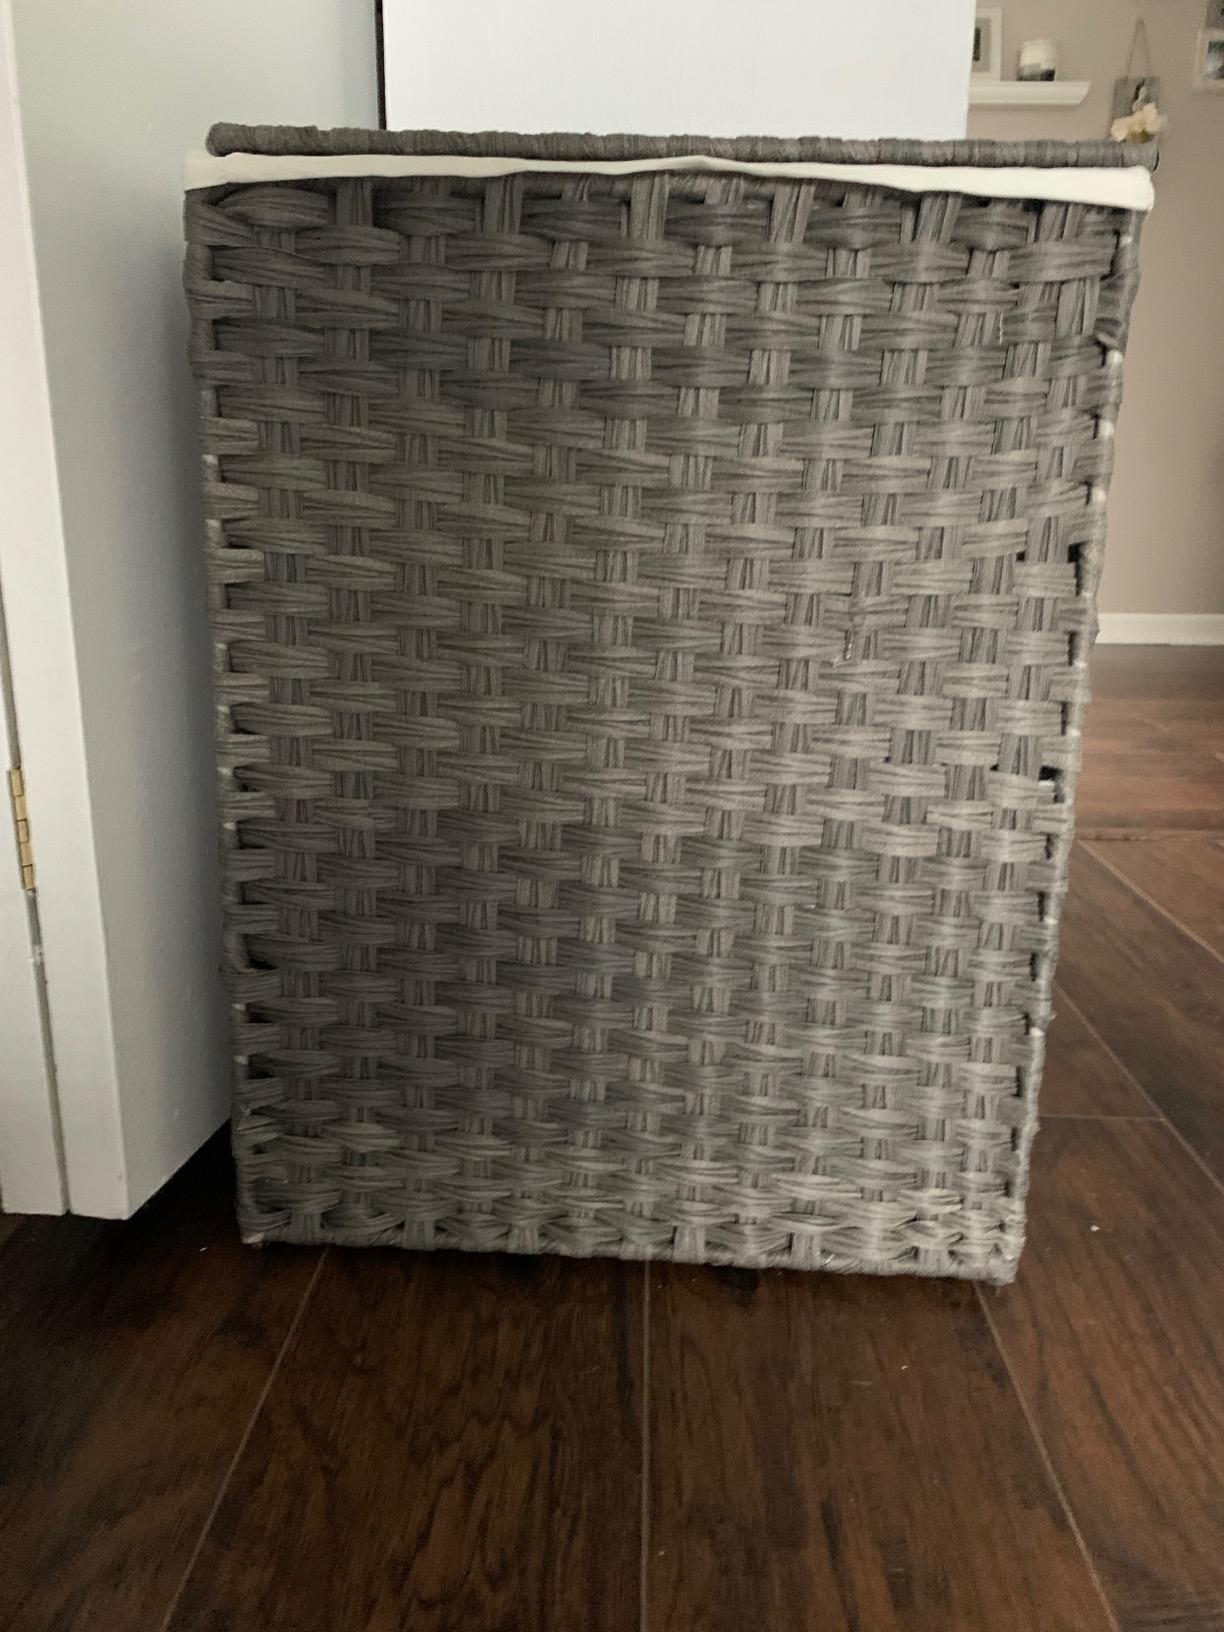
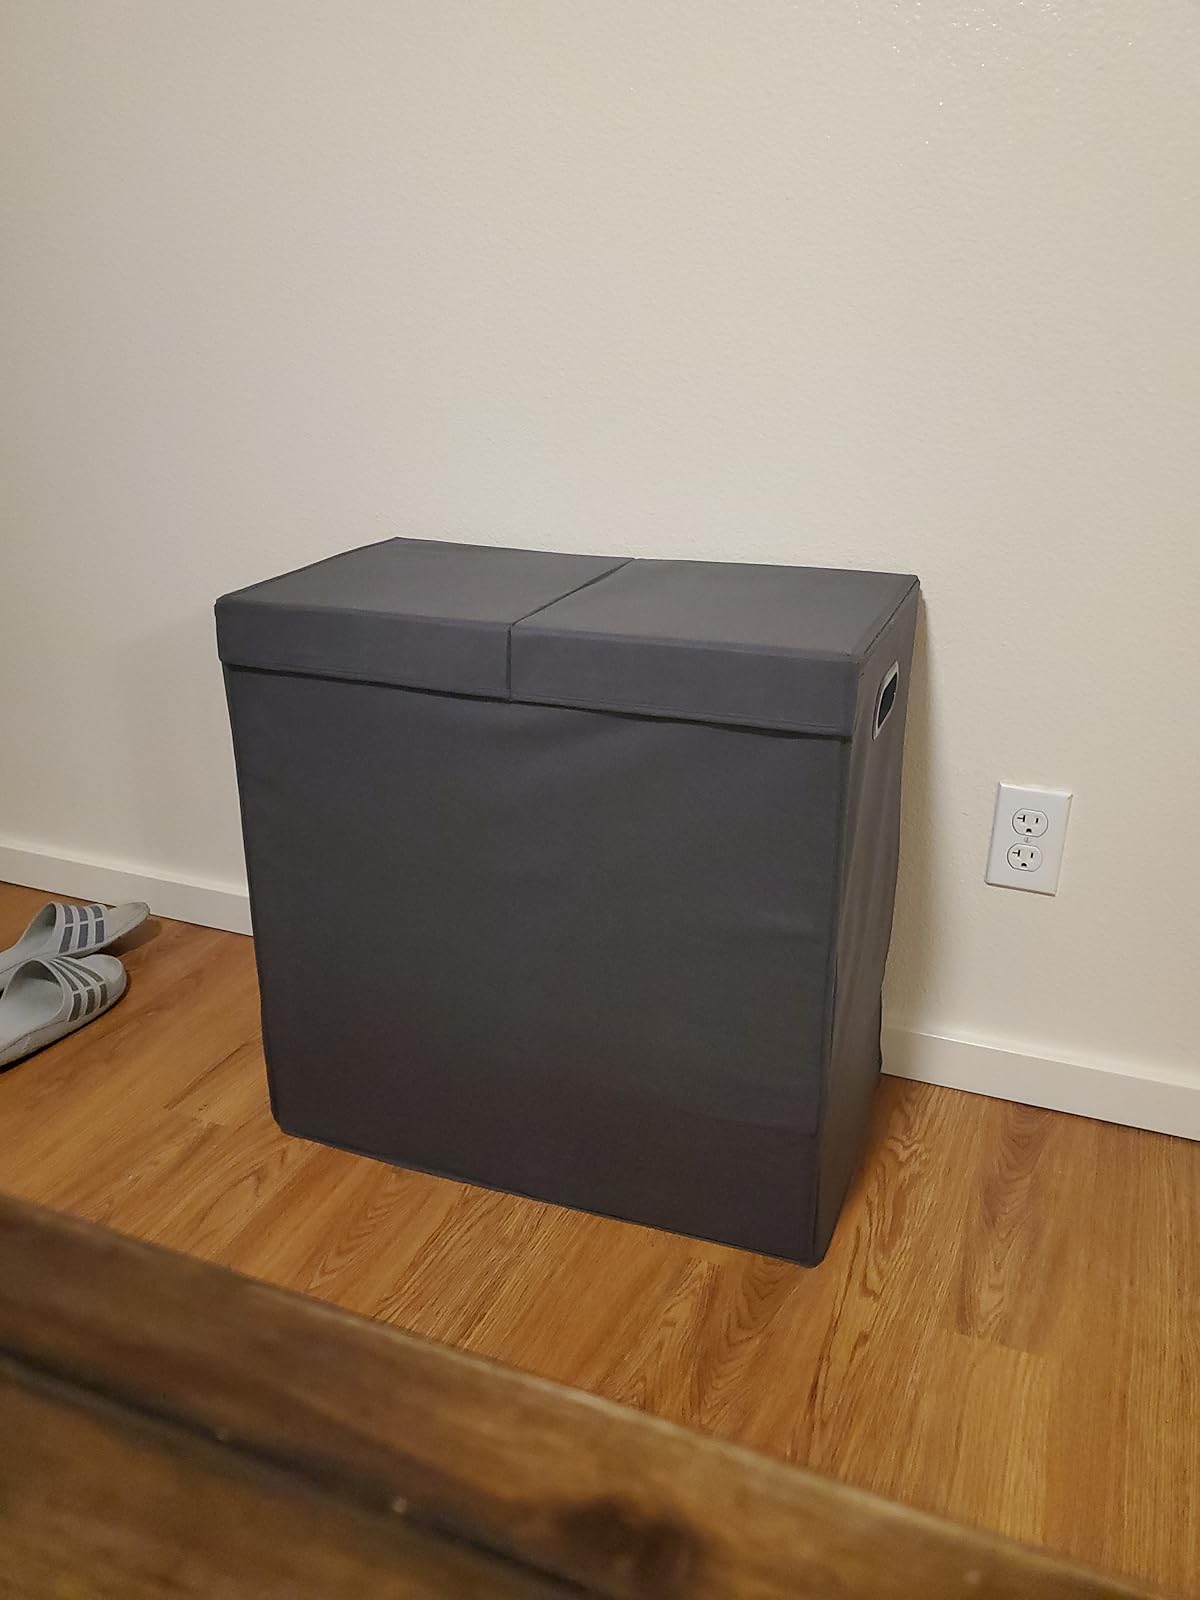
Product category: items_hamper
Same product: no